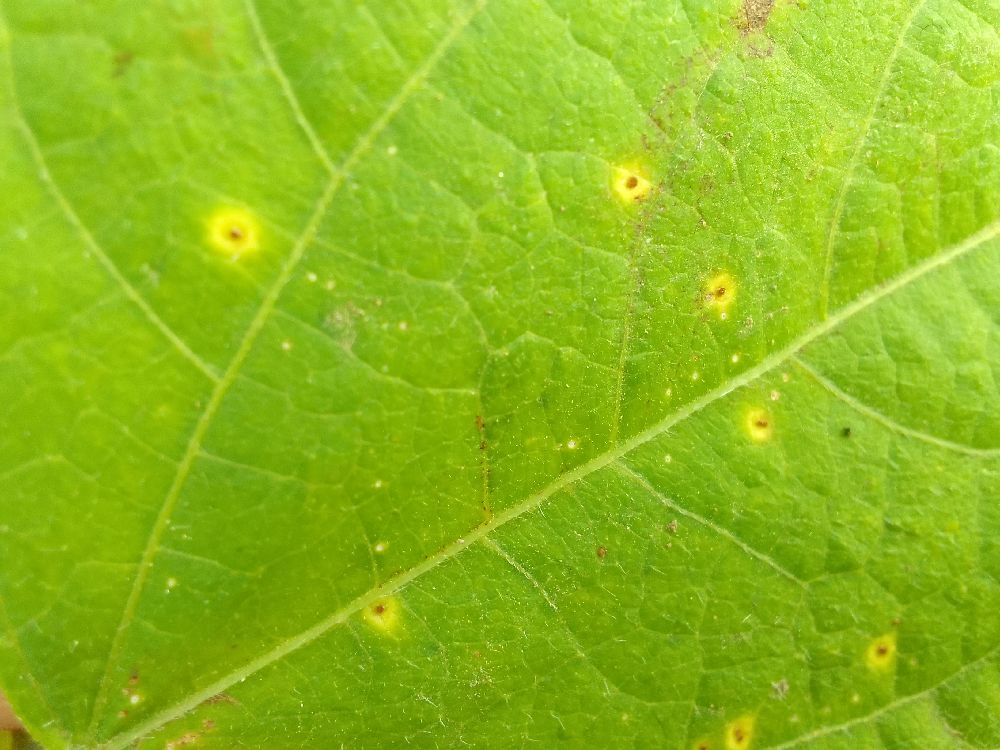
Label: rust